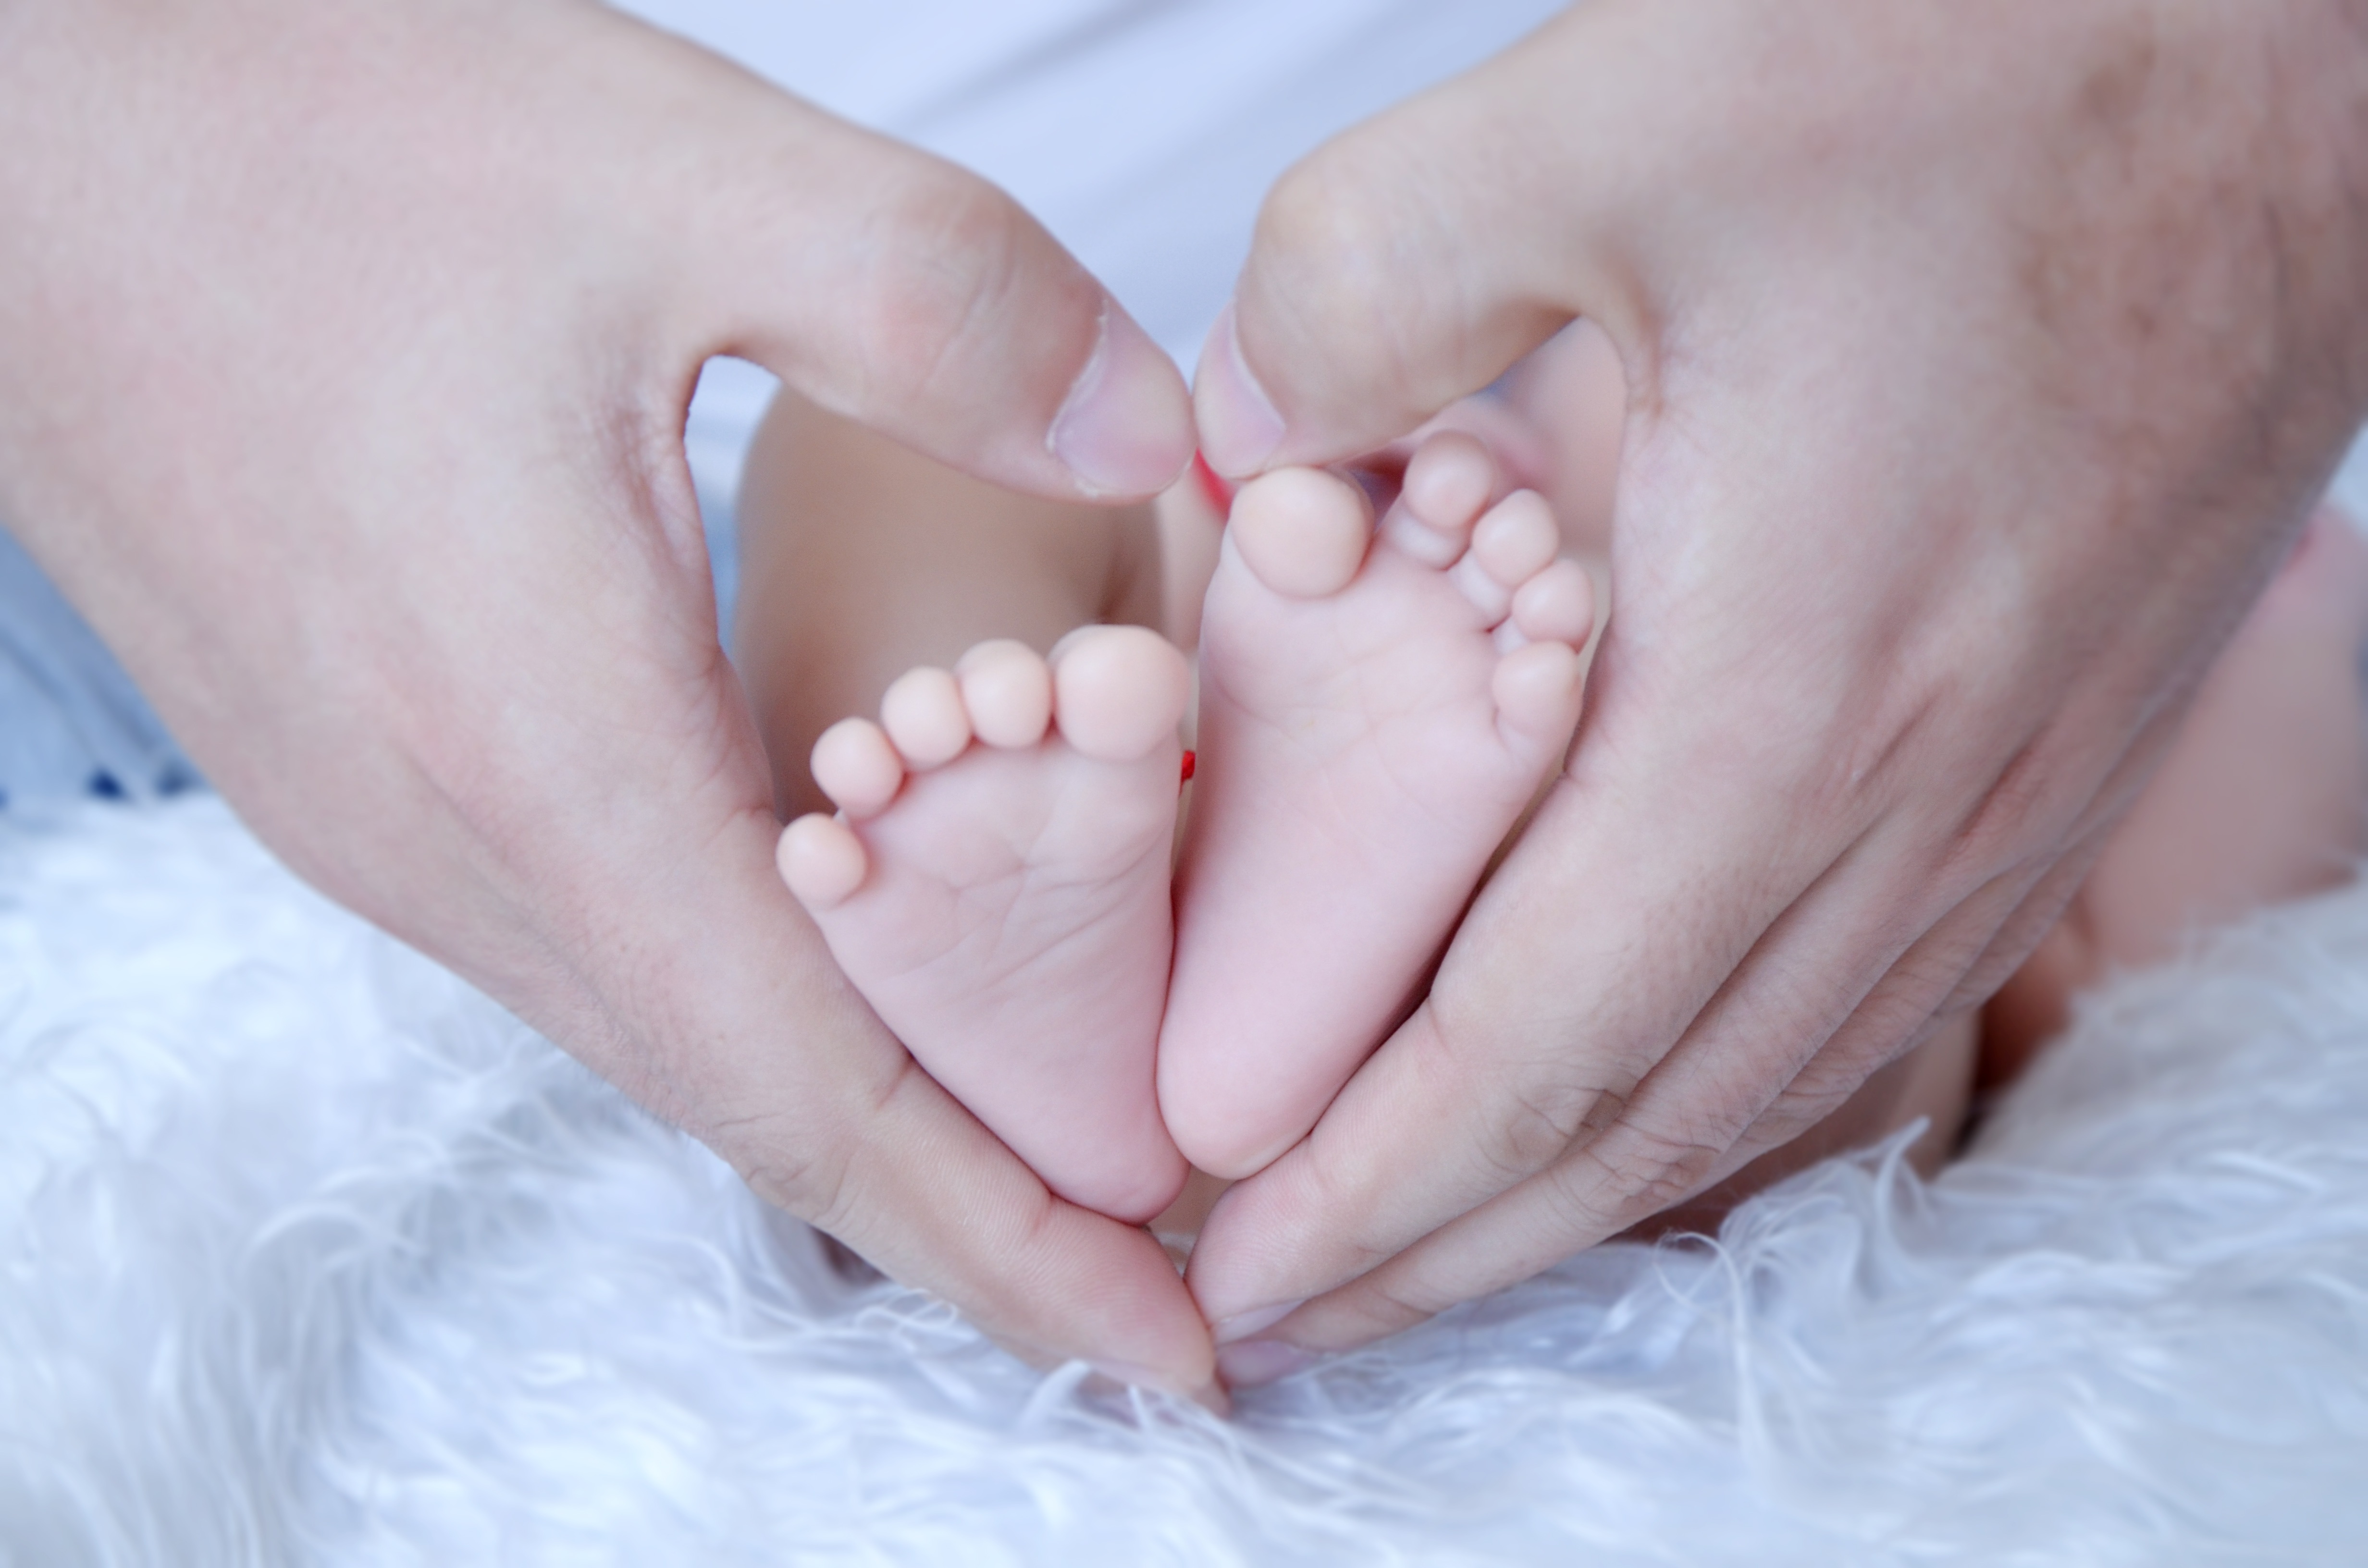
hand, leg, finger, foot, father, child, nail, baby, mouth, close up, human body, family, infant, skin, toe, sense